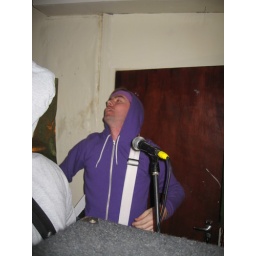
Rocking out by the kitchen door